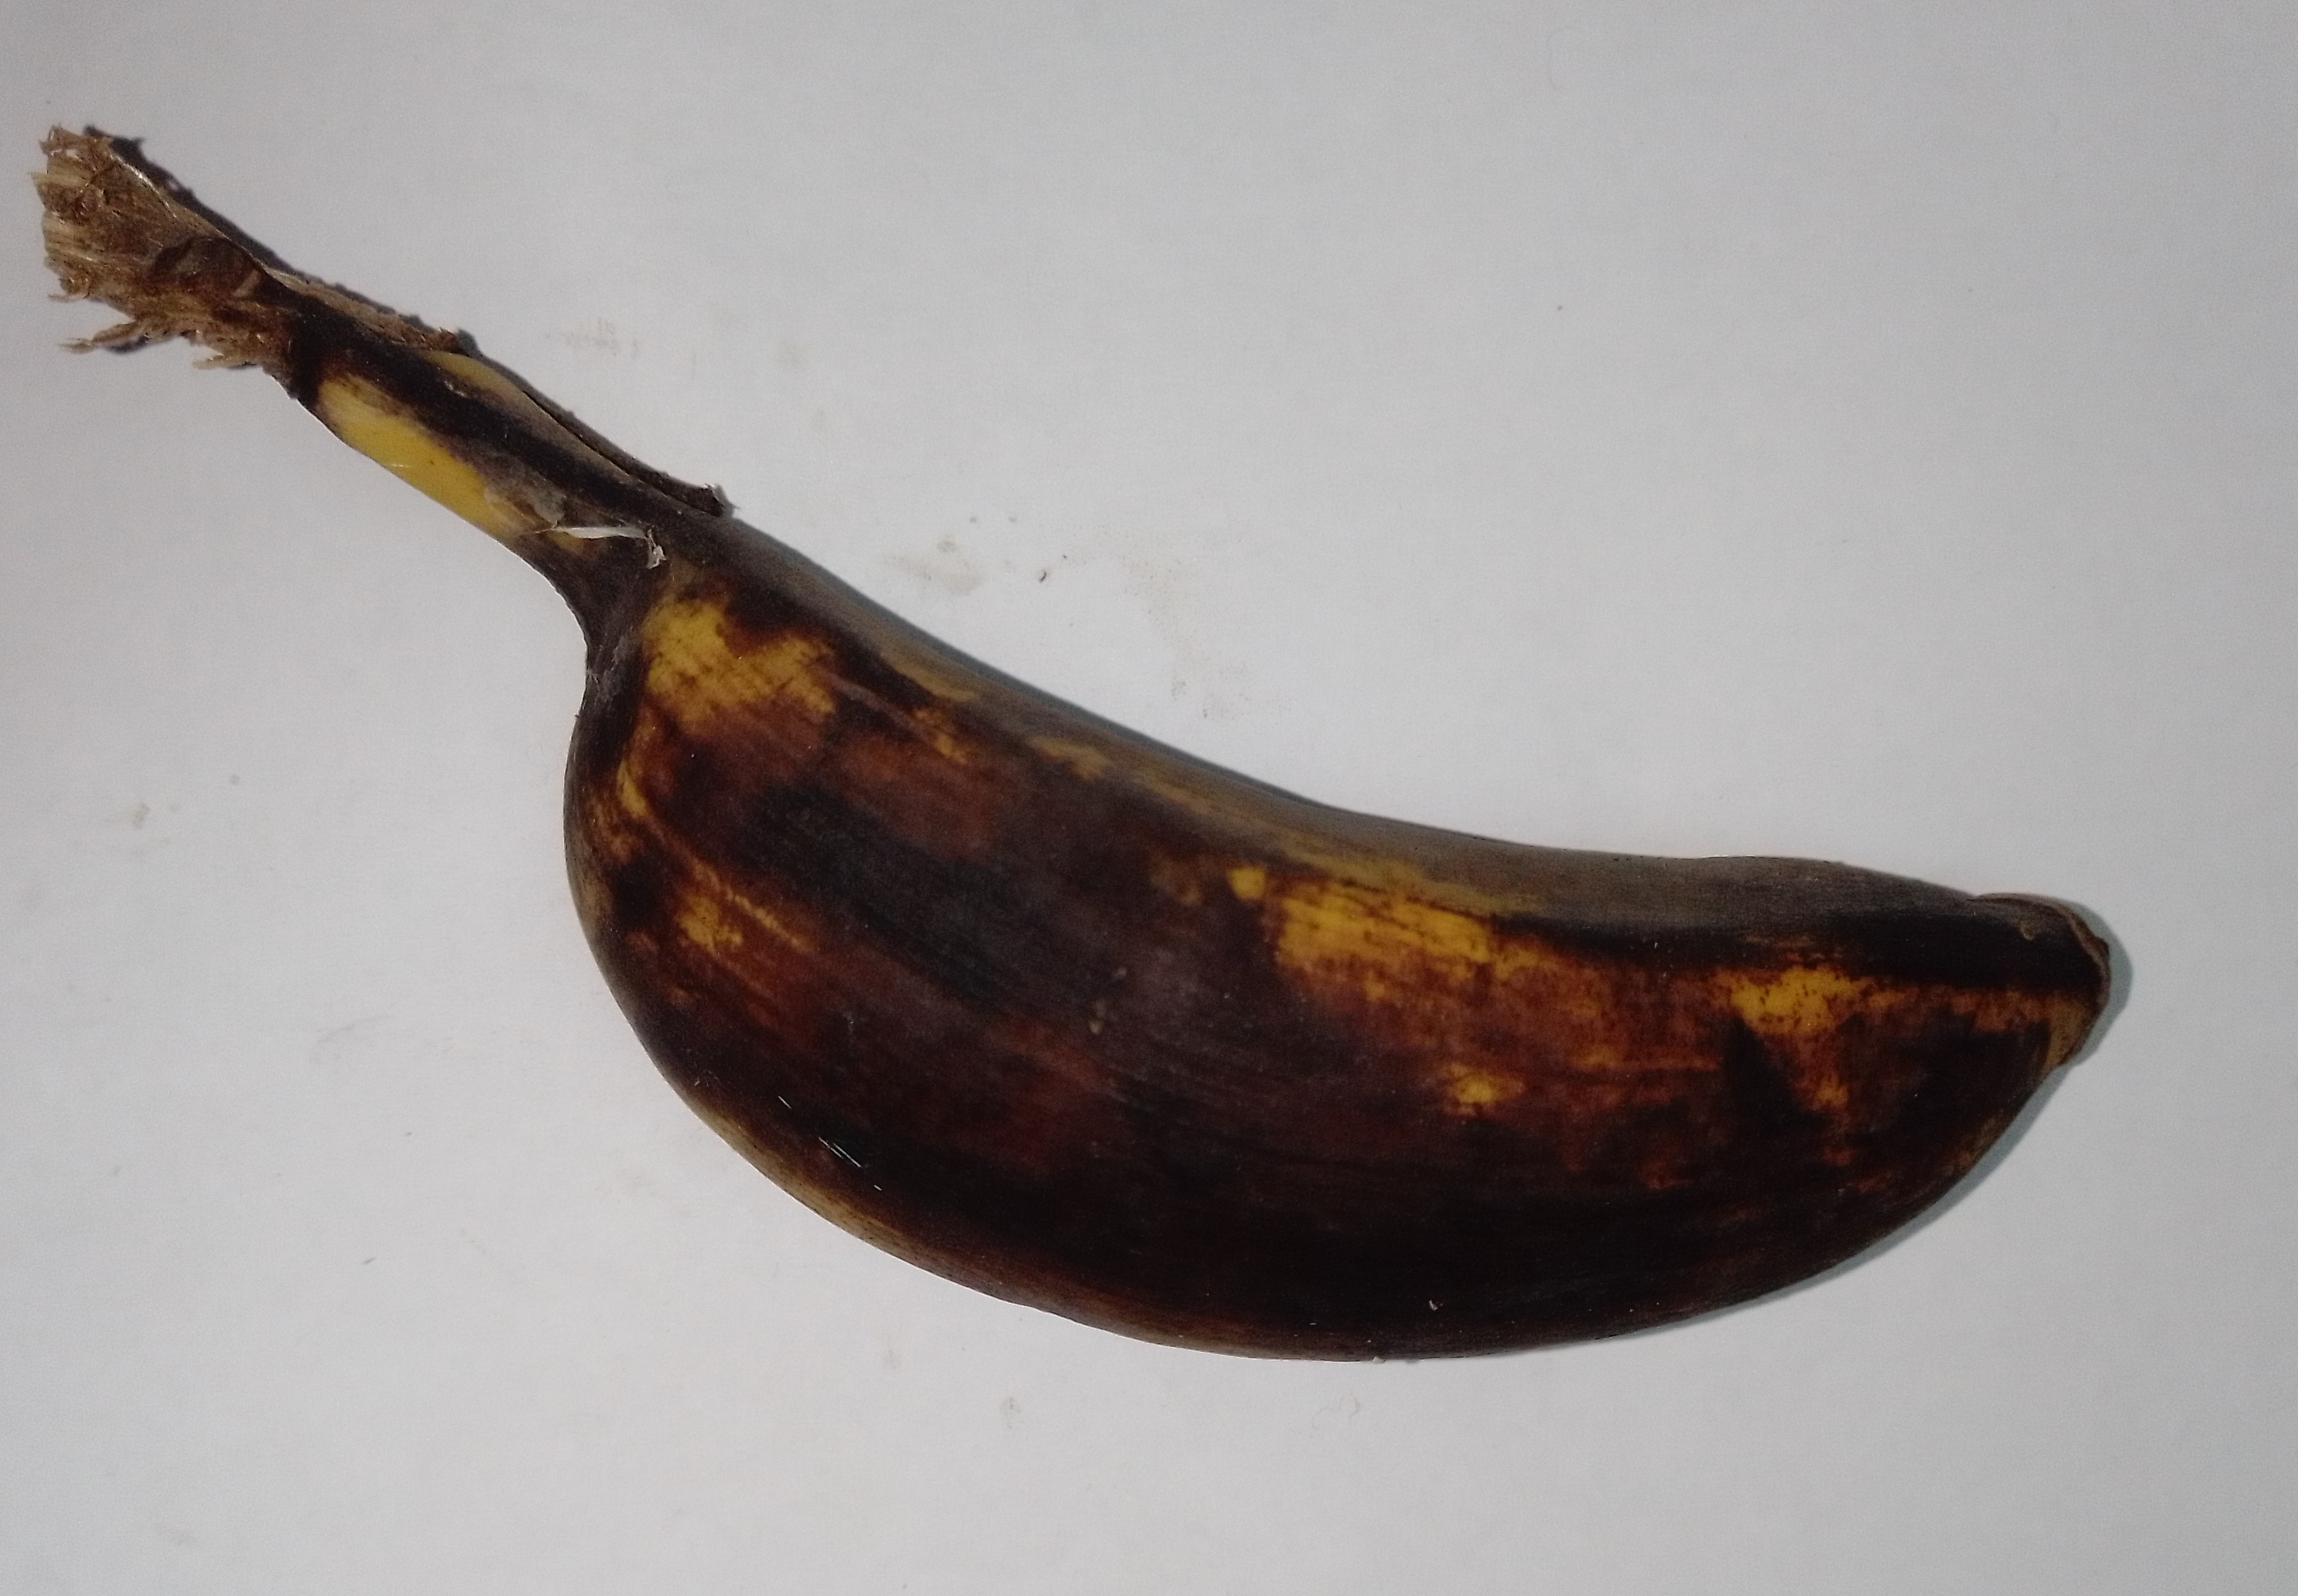
Fruit: banana
Condition: rotten